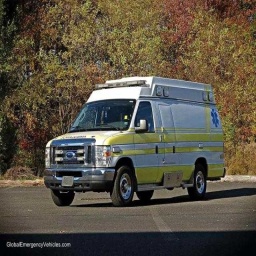
Label: ambulance